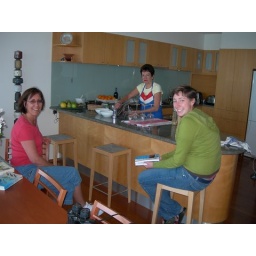
girls in the kitchen